720th Special Tactics Group

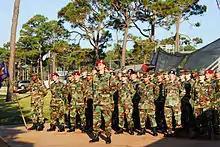
720th STG airmen during the transition ceremony of the 17th ASOS from Air Combat Command to Air Force Special Operations Command.

The 720th STG also serves as the functional manager for two Special Tactics squadrons stationed outside the United States, the 320th Special Tactics Squadron under the 353d Special Operations Group at Kadena Air Base, Japan, and the 321st Special Tactics Squadron under the 352d Special Operations Wing at RAF Mildenhall, England.